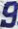
Number: 9